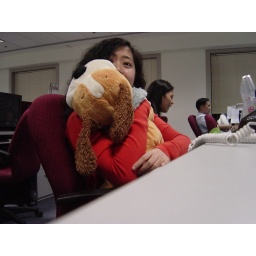
This is Gloann - my collegue in SG.The cute dog is Debbi,but i always call her 'debit'....She always call me 'credit'......